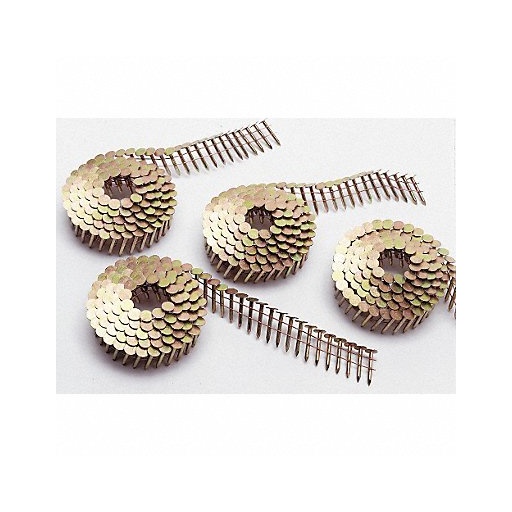
Framing Nail 2-1/2 In PK2700
Brand: Bostitch
Category: Hardware > Hardware Accessories > Hardware Fasteners > Nails > Wire Nails